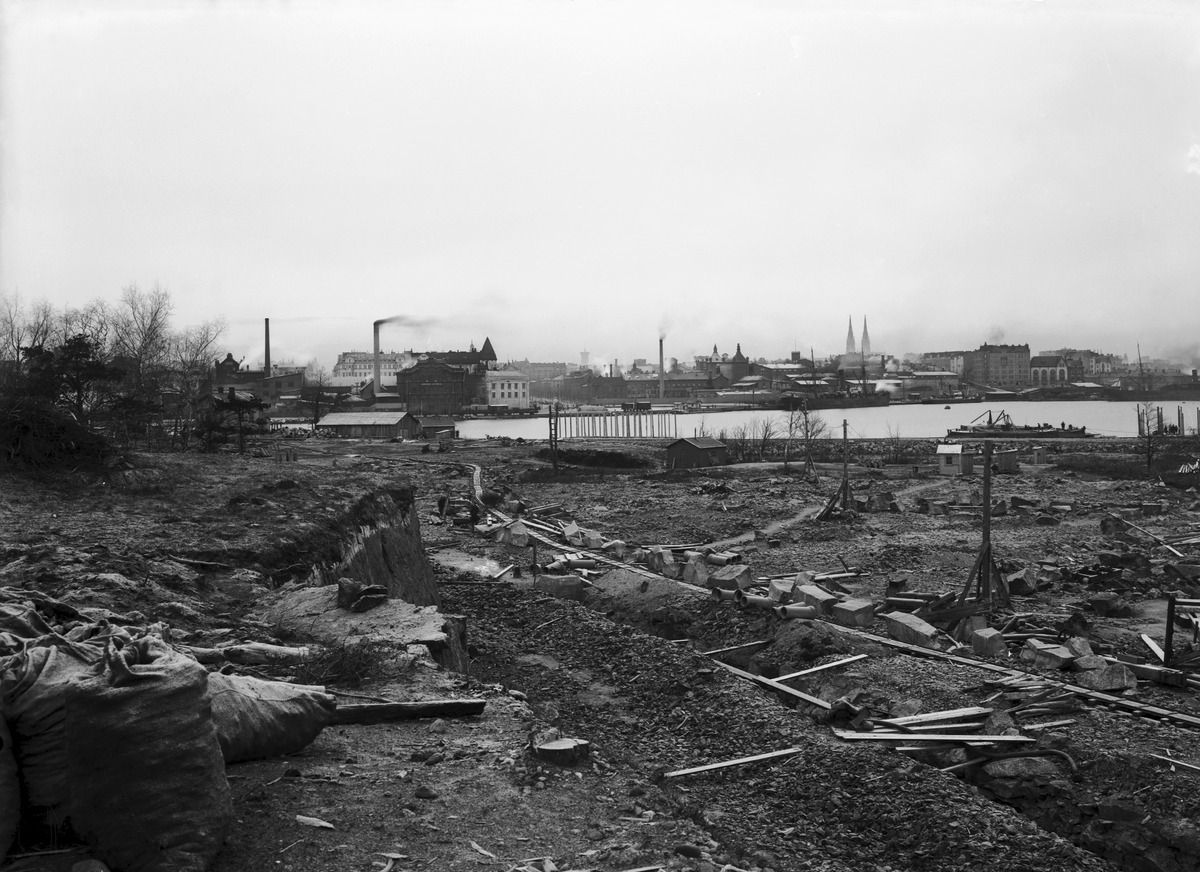
Sataman raivaustöitä Jätkäsaaressa, taustalla Hietalahdenranta
sisällön kuvaus: Sataman raivaustöitä Jätkäsaaressa, taustalla Hietalahdenranta. mustavalkoinen
Kuvaaja: Sundström, Eric, valokuvaaja
Ajankohta: kuvausaika 1913
Paikka: Suomi, Uusimaa, Helsinki, Jätkäsaari Helsinki, Jätkäsaari
Aiheet: saaret, rannat, satamat, rakennustyöt raivaustyöt